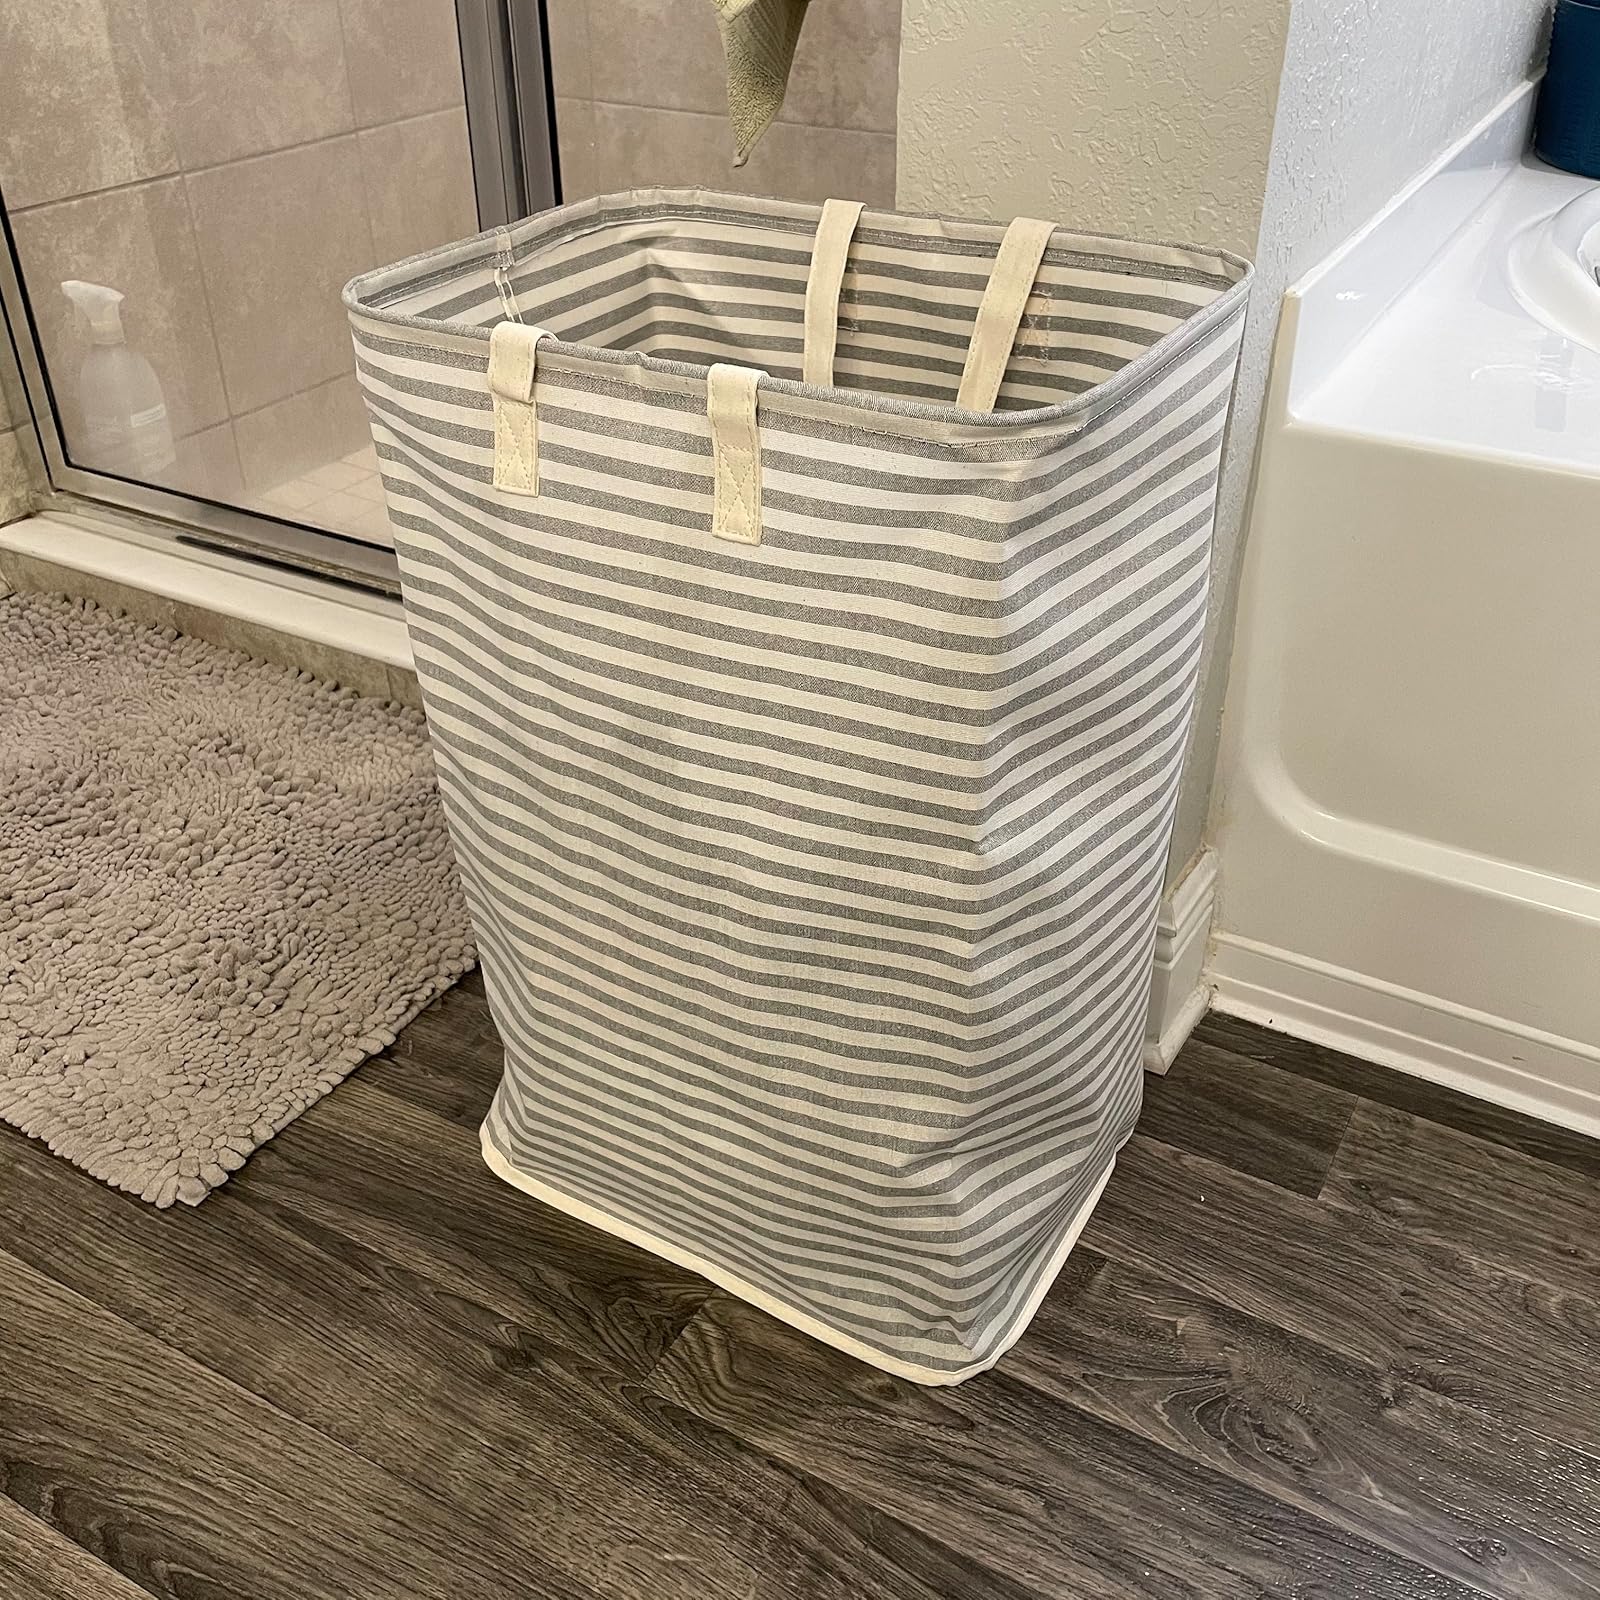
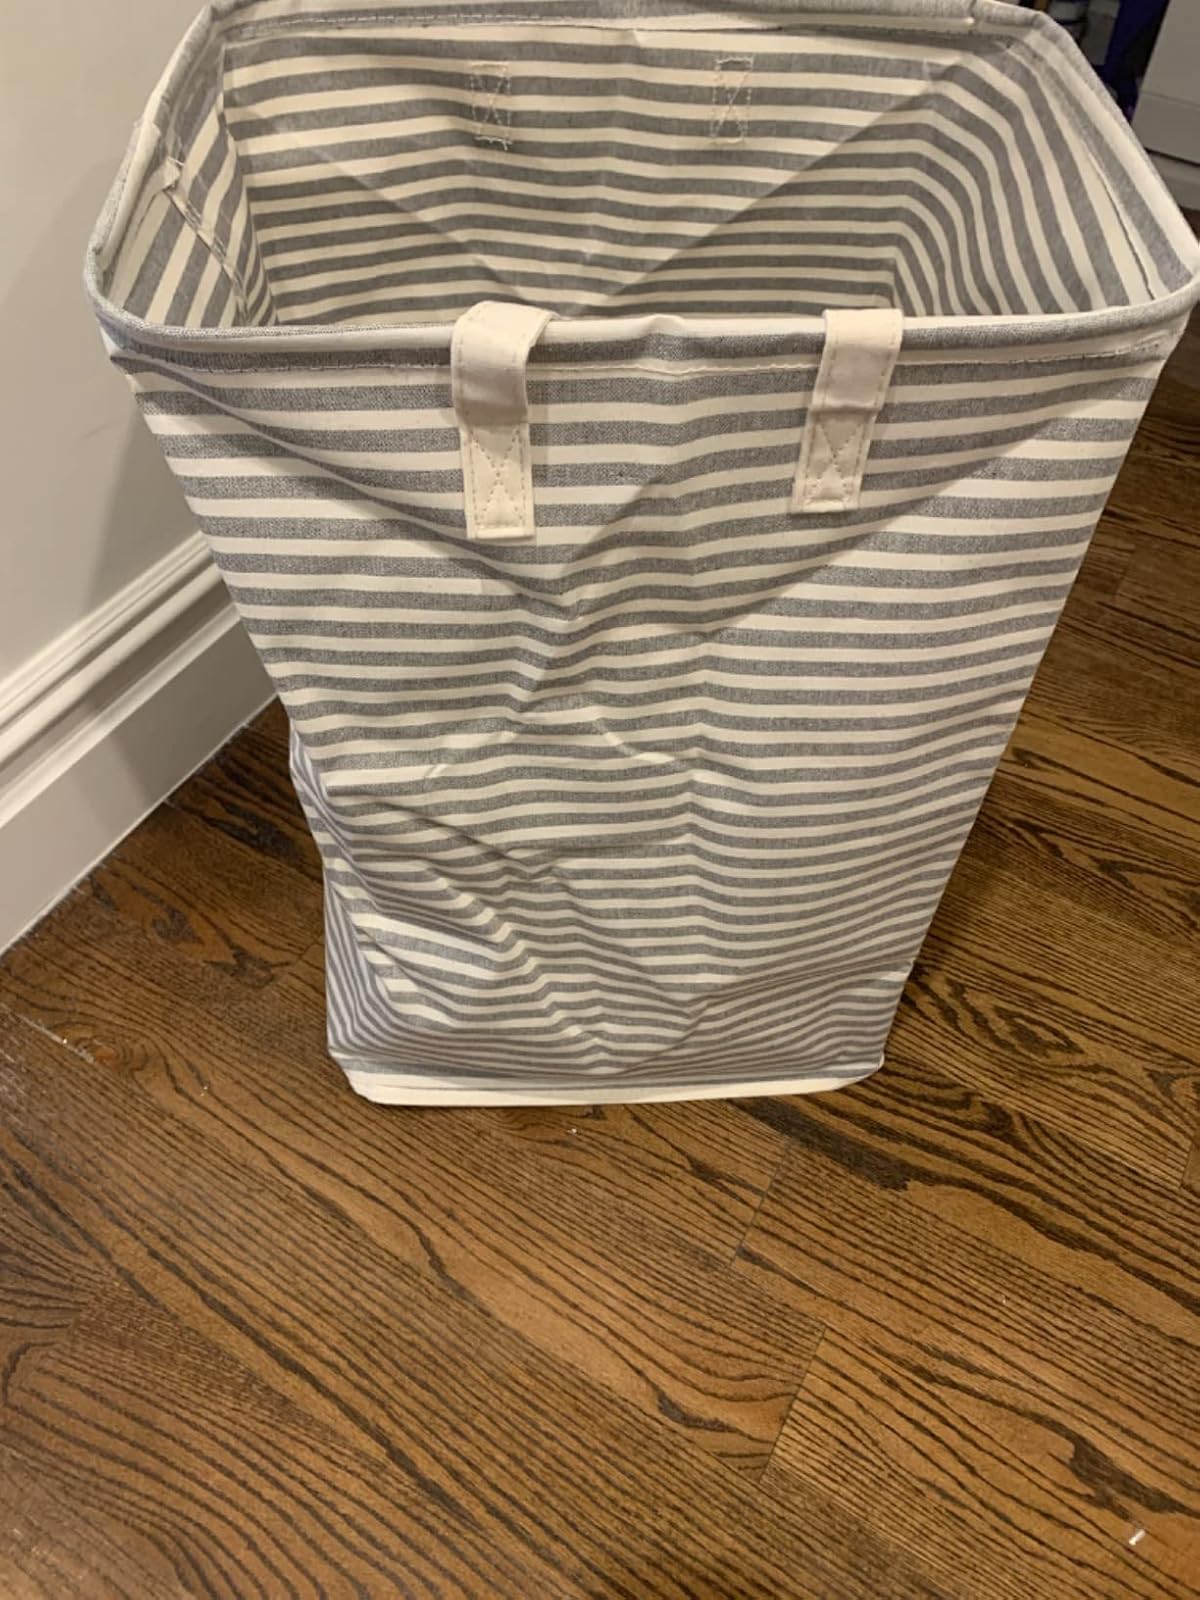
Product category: items_hamper
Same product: yes